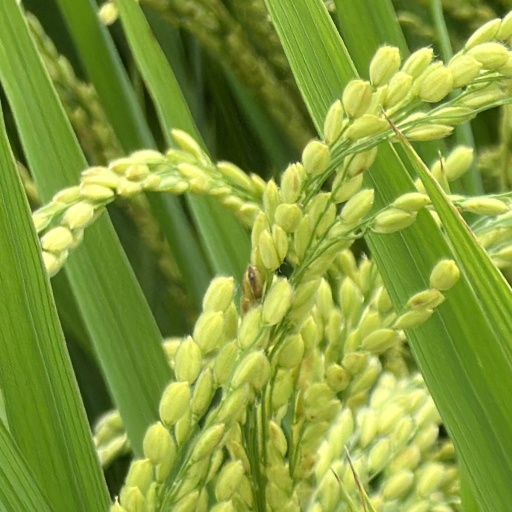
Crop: rice